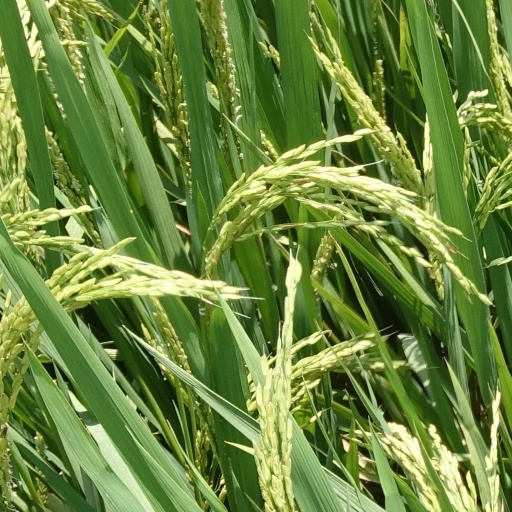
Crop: rice